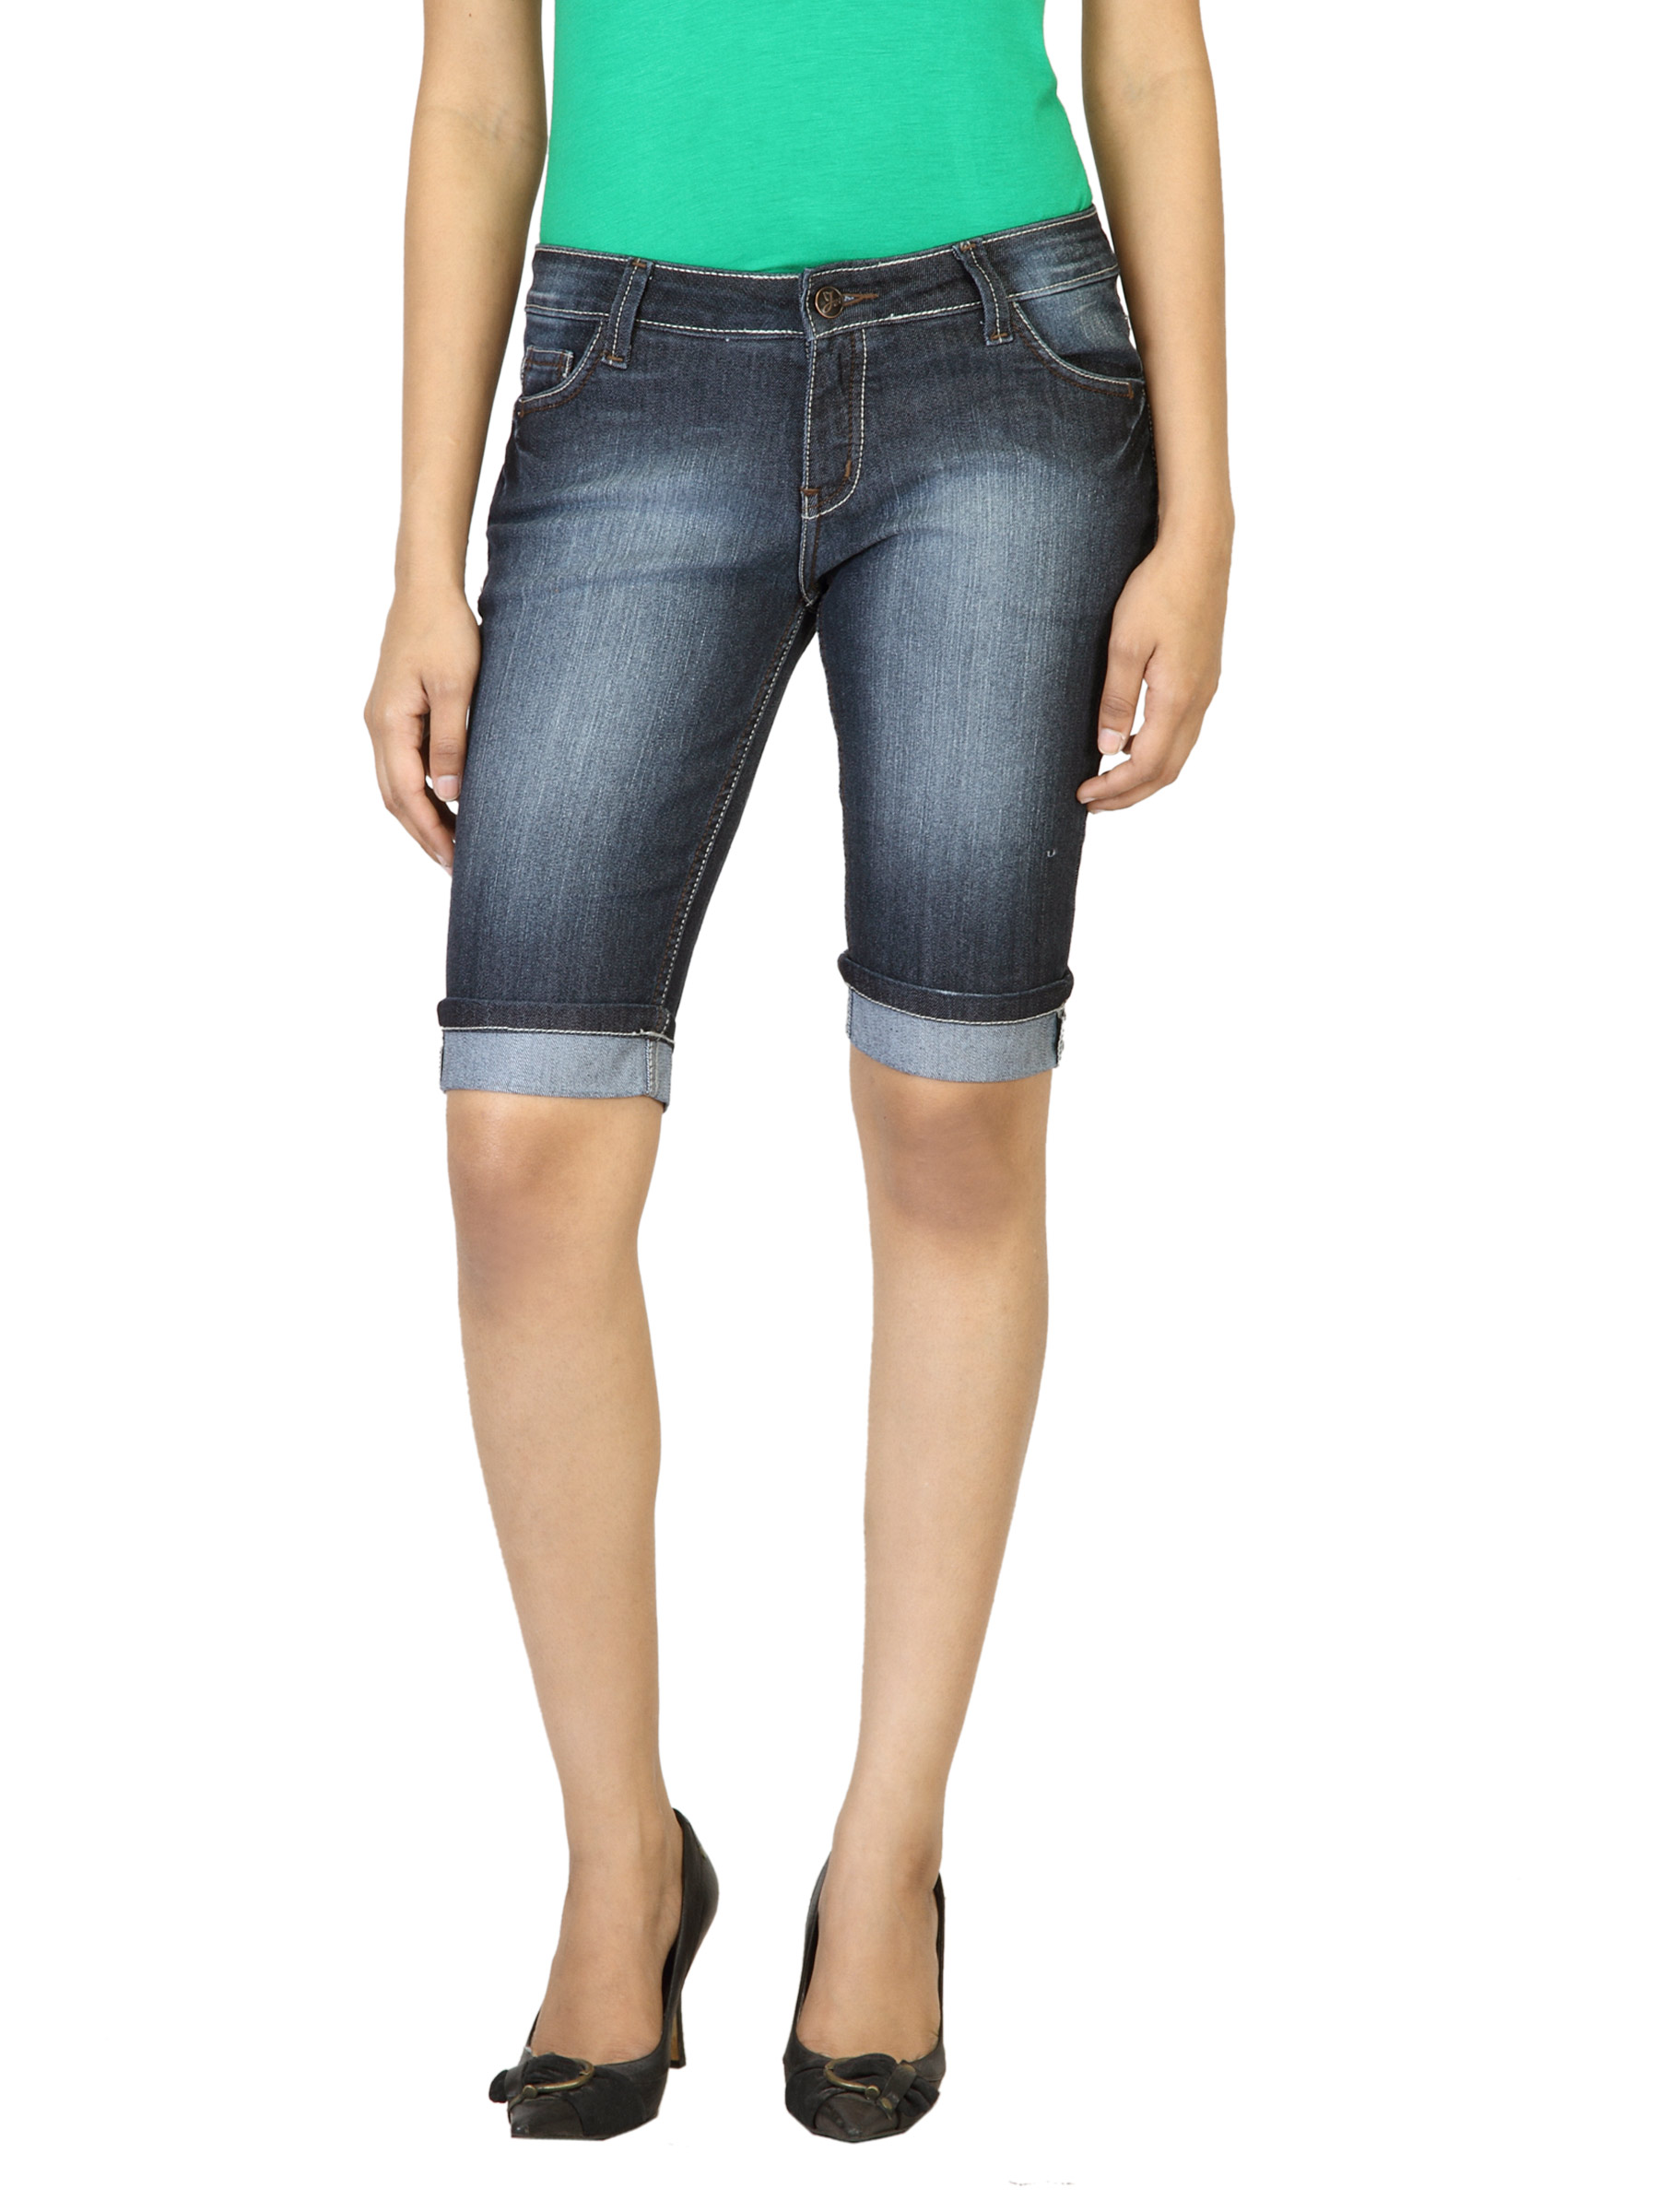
Jealous 21 Women Washed Blue Shorts
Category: Apparel / Bottomwear / Capris
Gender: Women
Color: Blue
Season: Summer 2012
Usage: Casual